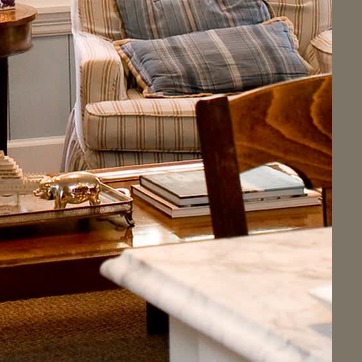
Material: paper